Picnic table

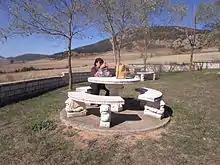
Circular picnic table in Spain.

The most traditional and common picnic table shape is rectangular, with a straight bench on each of the rectangle's two long edges. In the United States, this sort of rectangular picnic table is so closely associated with picnicking that it is the symbol used for picnic sites and picnic shelters under the Manual on Uniform Traffic Control Devices. However, many different shapes, including circular, hexagonal and octagonal designs, have also been used for picnic tables. Circular and octagonal picnic tables first became popular in California in the early 20th century because of their superior properties for playing card games.